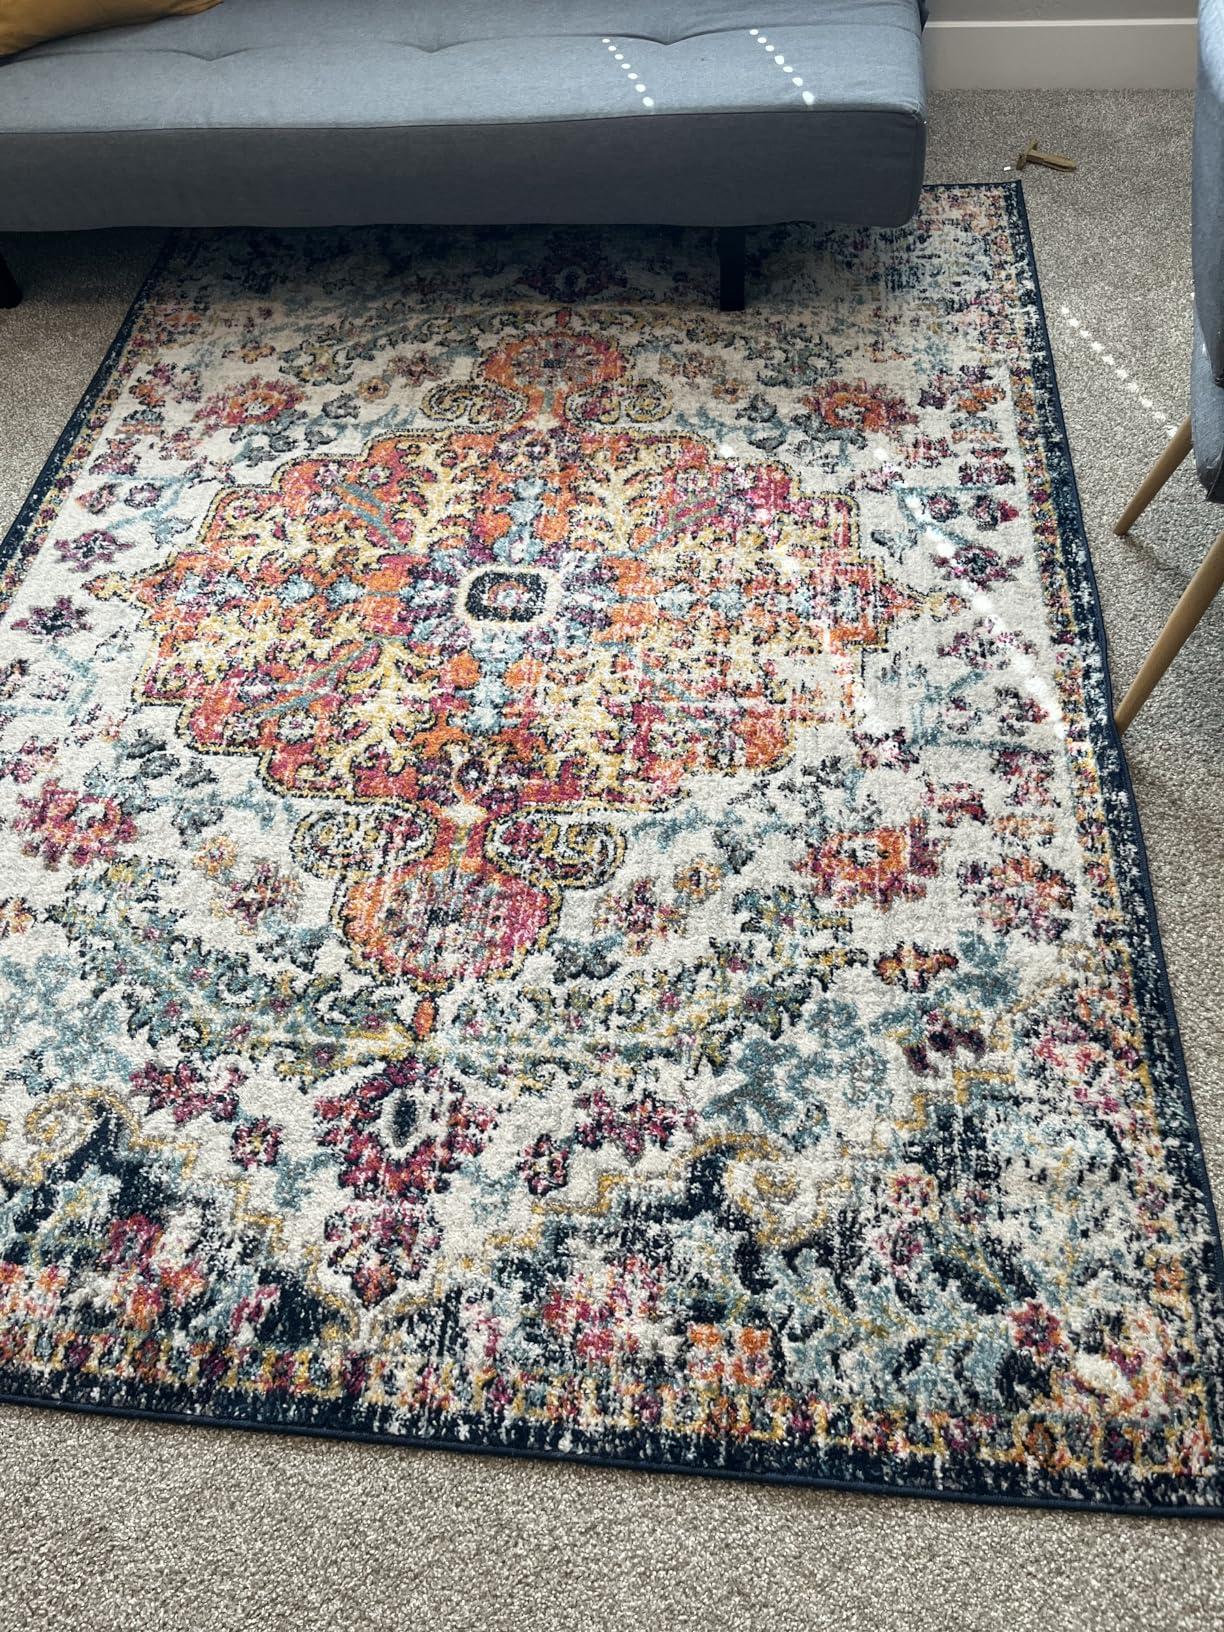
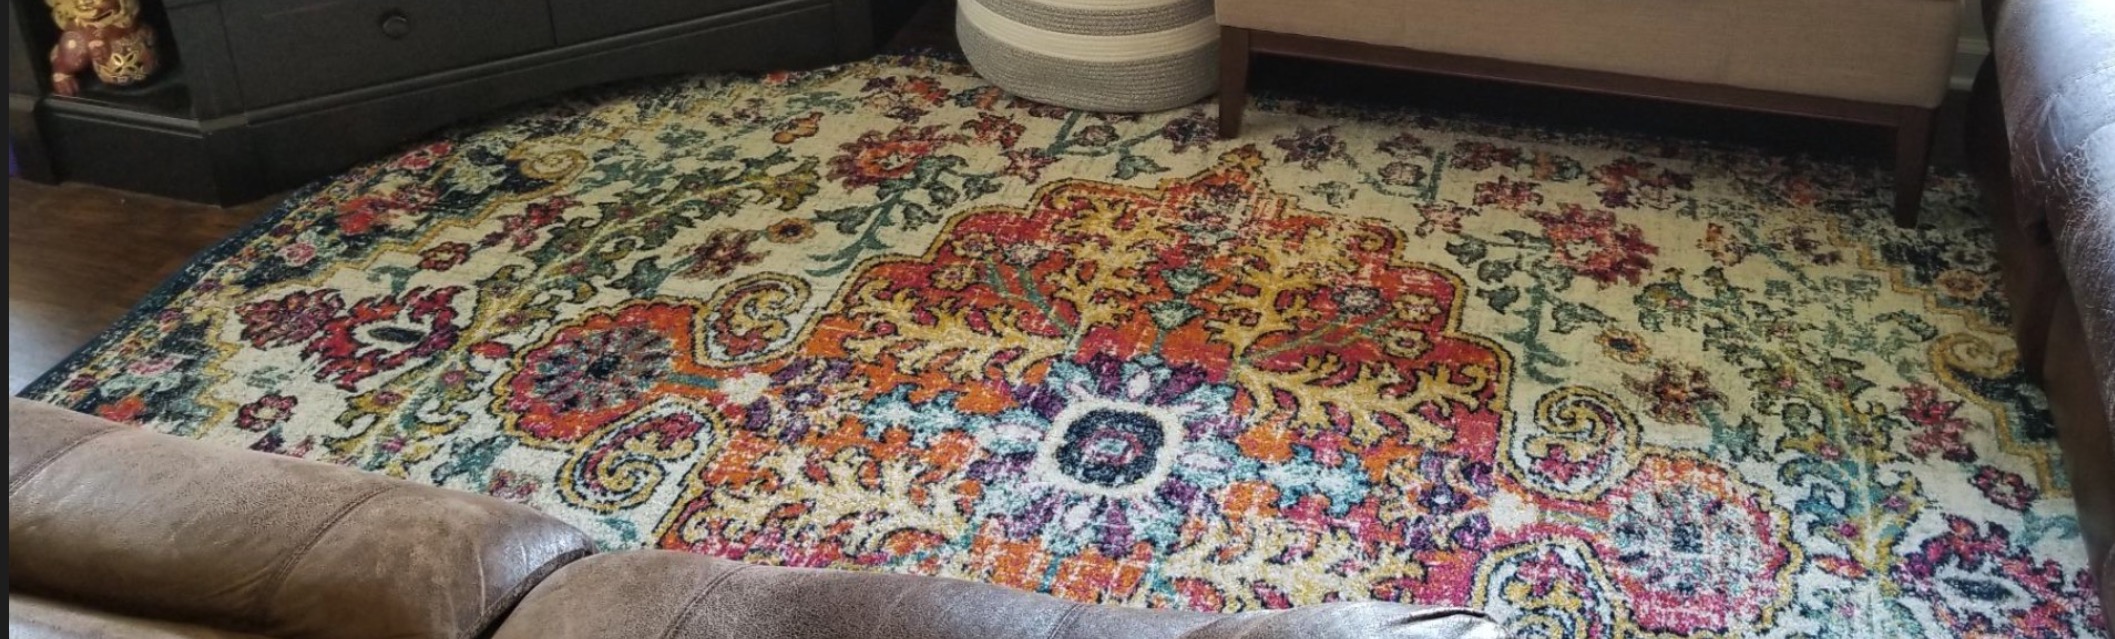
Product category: misc
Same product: yes